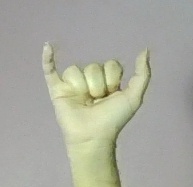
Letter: ya